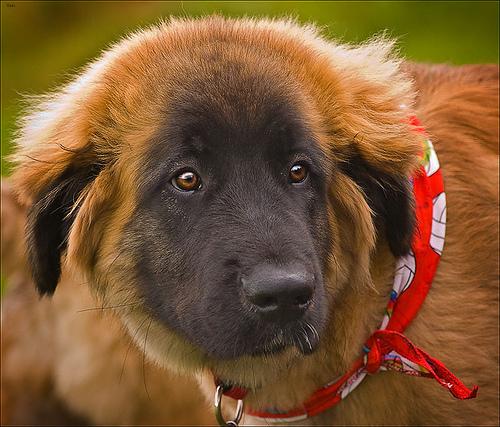
Breed: leonberger